2009 UEFA Champions League final

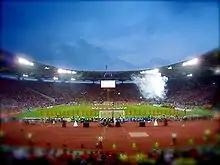
A panoramic view of a stadium. Several people are on the pitch.

Immediately prior to the match itself came the opening ceremony for the final. The ceremony began with 64 members of the Rustavi Ensemble dance group performing a choreographed routine to a variation of the UEFA Champions League Anthem. At the culmination of the routine, the players emerged from the tunnel, accompanied by Italian tenor Andrea Bocelli singing "Il Gladiatore" – a song based on "Earth" from the soundtrack to the film "Gladiator" – before Bocelli sang supporting vocals to the UEFA Champions League Anthem. Before they emerged from their dressing room, manager Pep Guardiola played the Barcelona team a specially commissioned seven-minute film showing their best moments from the season interspersed with clips from the film "Gladiator". The film culminated with the late Luciano Pavarotti's version of "Nessun Dorma", and it left several of the players in tears. With his players motivated for the game, Guardiola said nothing as they emerged into the tunnel.